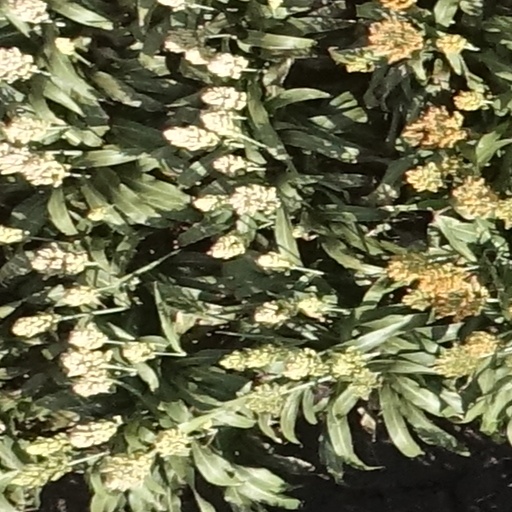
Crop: sorghum